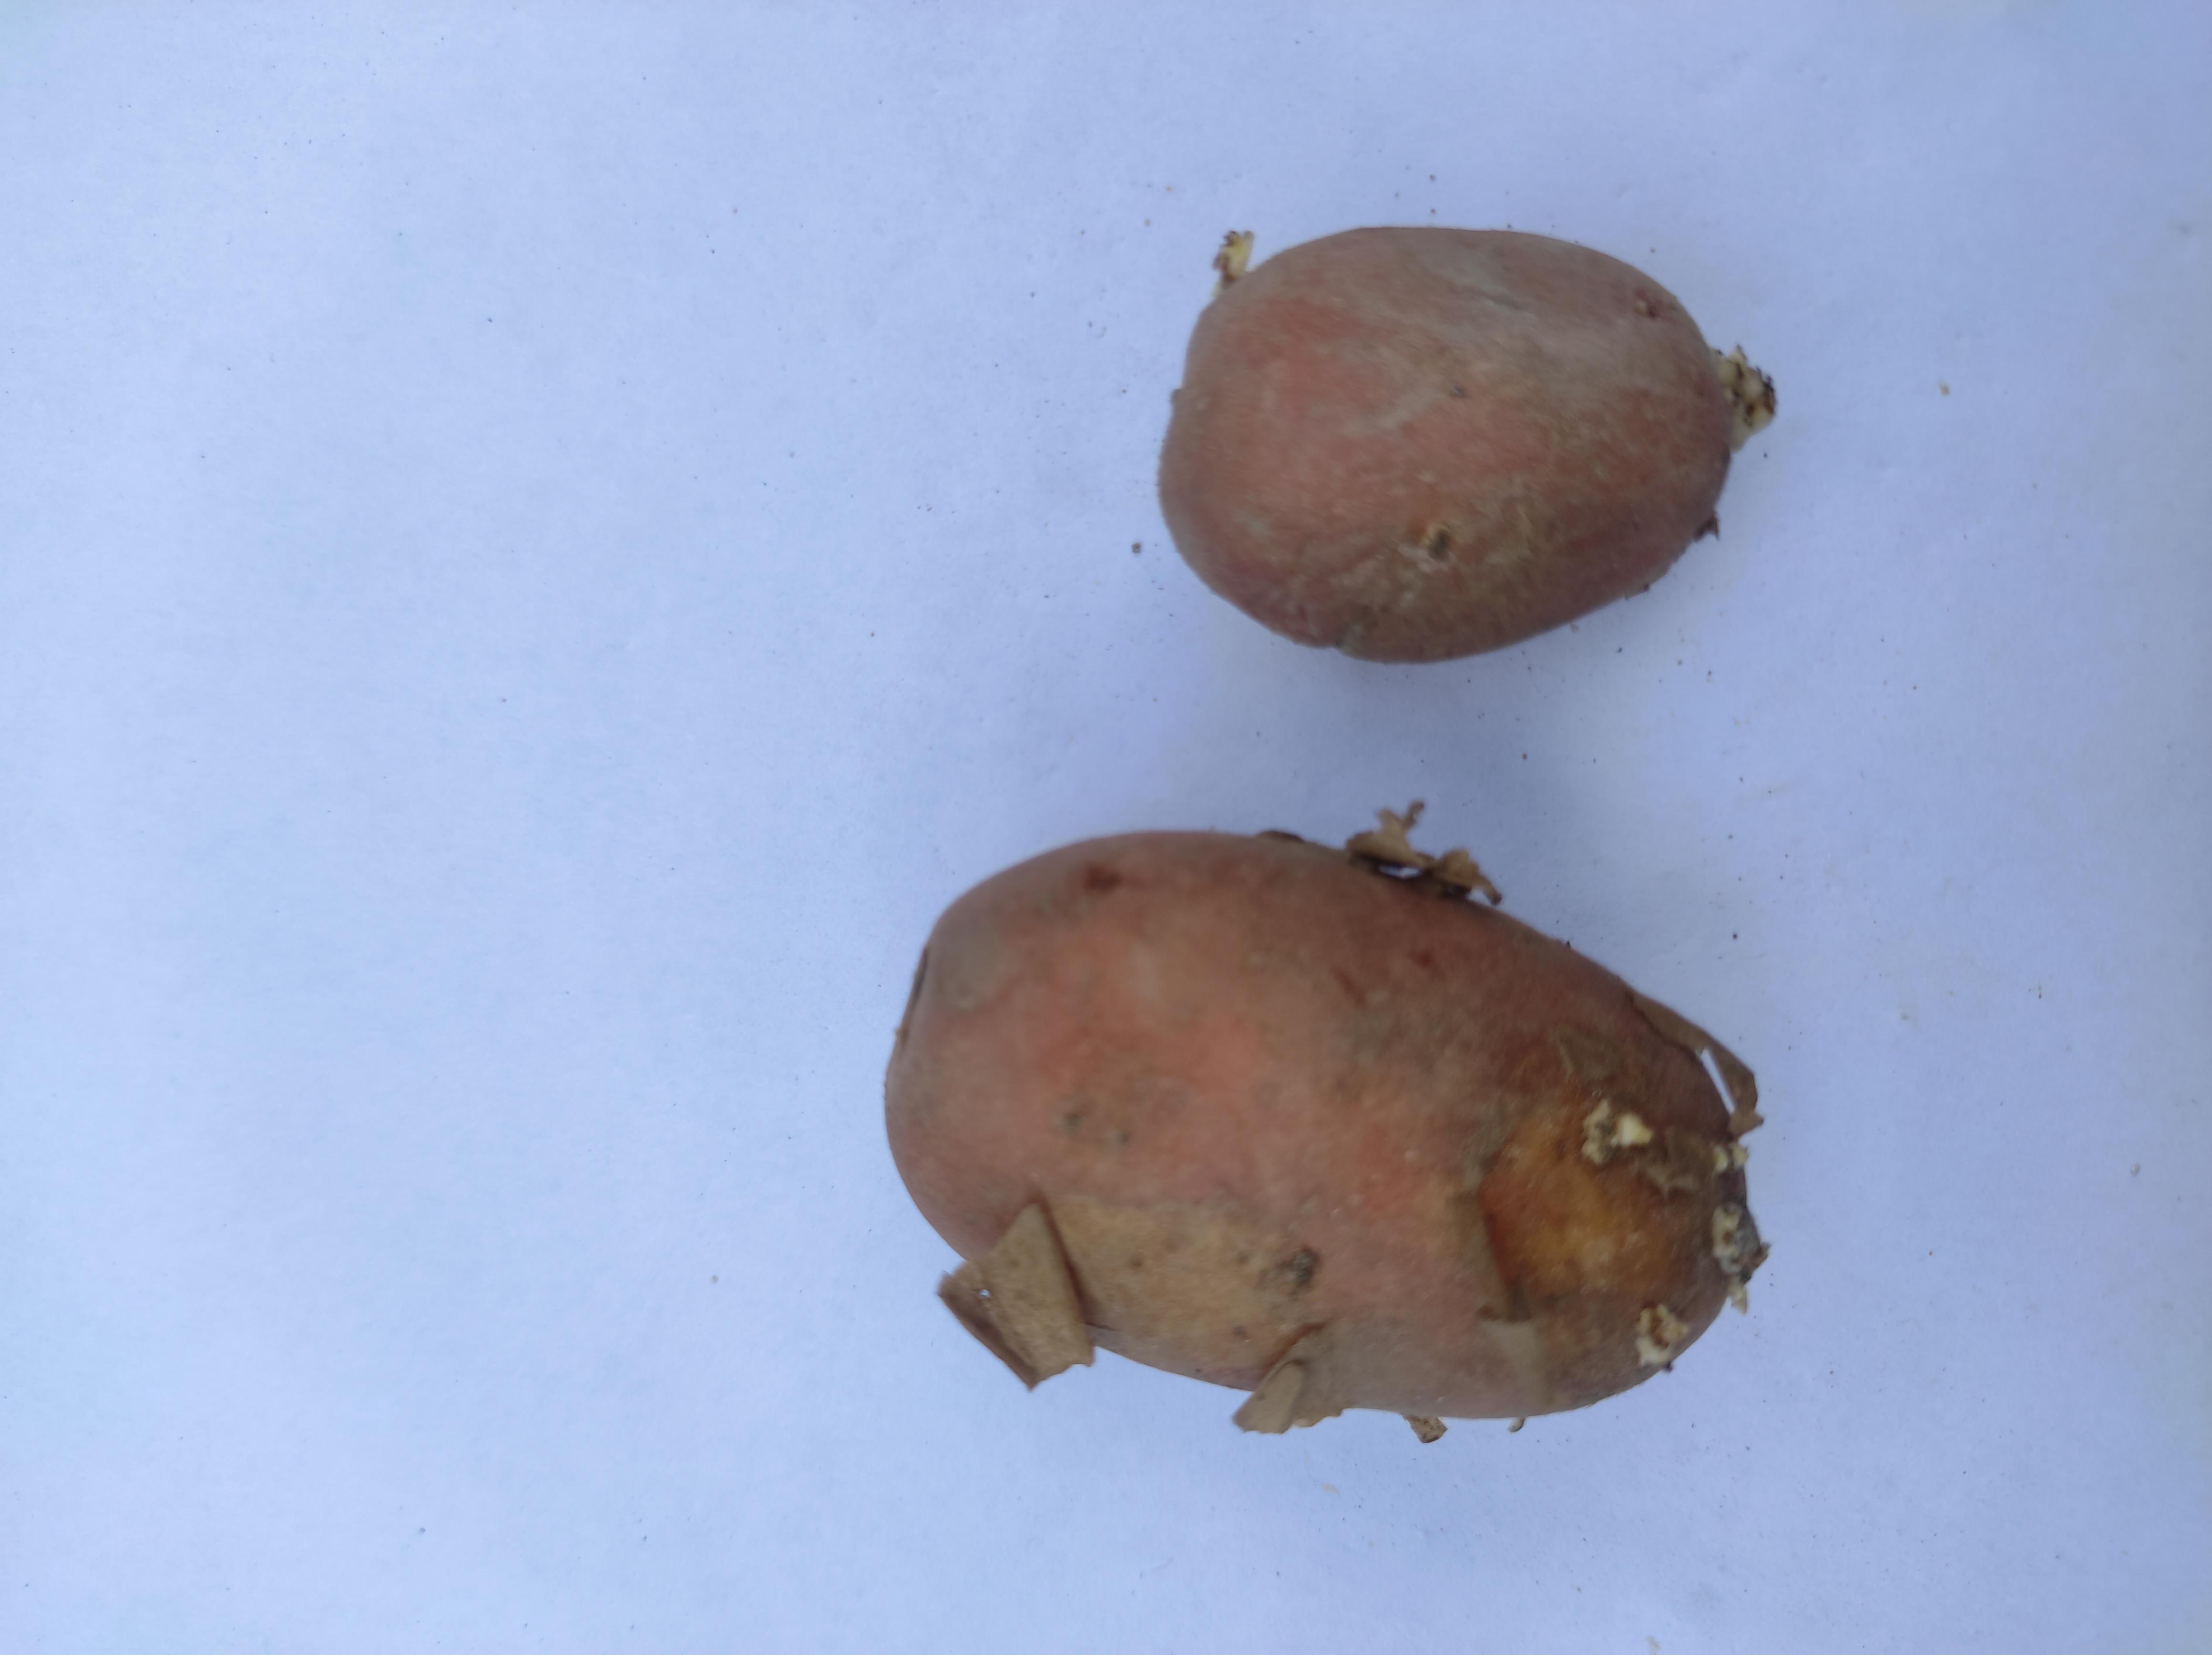
Label: Potato